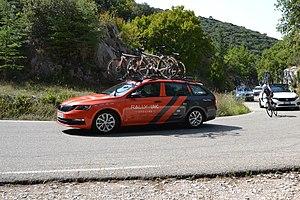
Tour féminin international de l'Ardèche 2019, étape 3, dans les gorges de Murs
L'équipe cycliste Rally UCH est une équipe cycliste féminine américaine. C'est la section féminine de l'équipe masculine homonyme. Elle est créée en 2012 mais n'est enregistrée par l'UCI qu'en 2013.